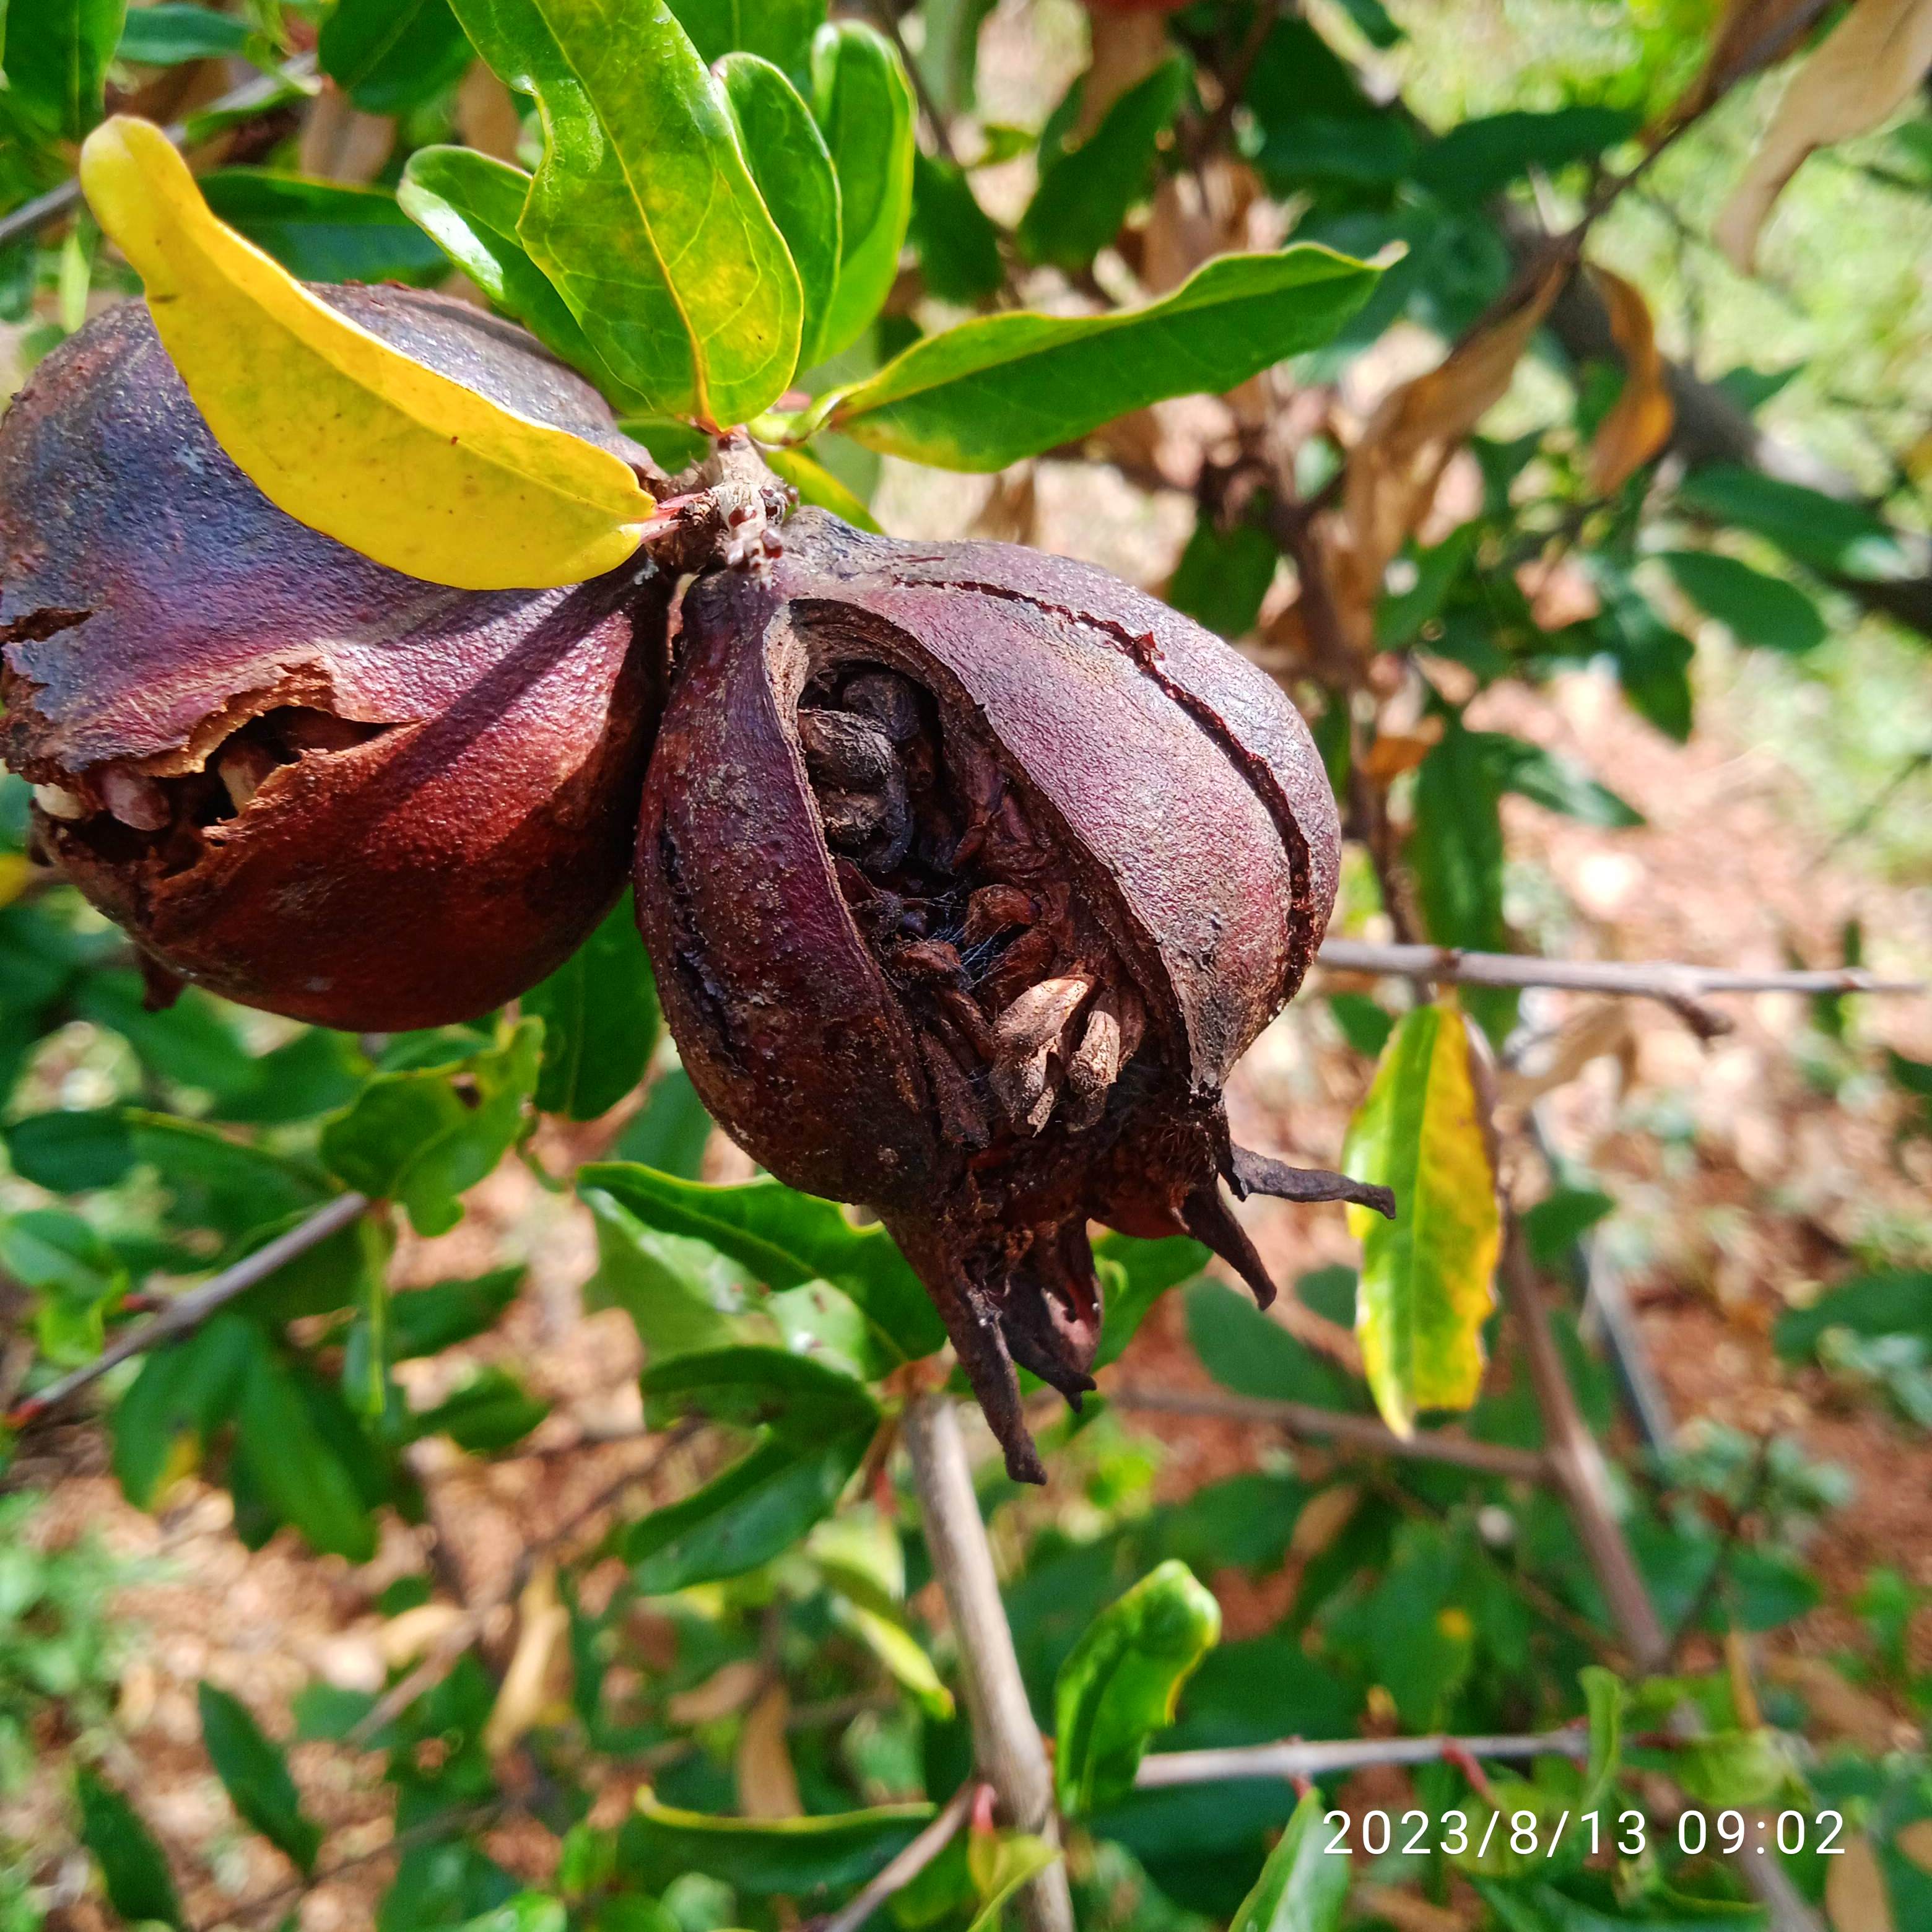
Label: Bacterial_Blight